Golden Indonesia 2045 Vision

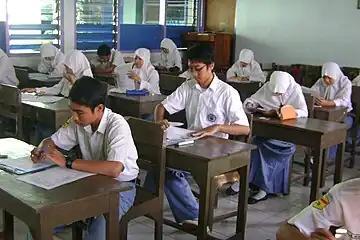
Education plays an important role in improving the quality of Indonesian human resources to achieve its 2045 goals.

The vision 2045 is built upon four pillars in accordance to Pancasila and National Constitution of 1945, these pillars are: